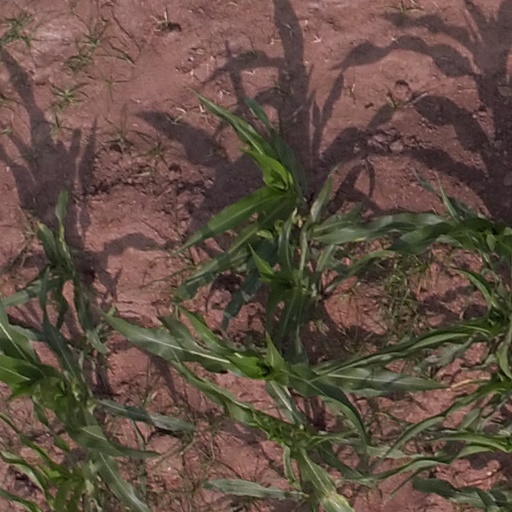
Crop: maize; corn